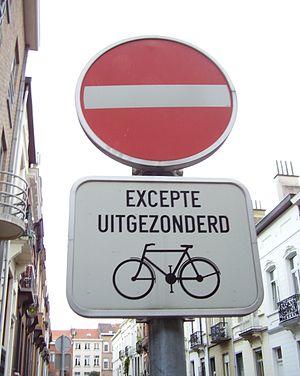
Un aménagement cyclable est un dispositif de voirie destiné à organiser la circulation des cycles non motorisés. Ces aménagements peuvent prendre la forme de chaussées dédiées aux cyclistes, restreintes à certains usagers dont les cyclistes, de panneaux indicateurs spécifiques ou de facilités de circulation.
Un double-sens cyclable ou sens unique limité est une voie de circulation à double sens dont l'un est réservé aux cyclistes. Il s'agit d'une voie à sens unique pour les véhicules motorisés où les cyclistes sont autorisés à circuler dans les deux sens, à contresens de la circulation motorisée sur la trajectoire matérialisée sur la chaussée, ou dans le sens de la circulation motorisée sur le bord droit de la voie. Ce type d'aménagement cyclable est aussi couramment appelé « contresens cyclable ».
L’utilisation du vélo en Région bruxelloise en tant que moyen de déplacement régulier est très limitée, contrairement aux villes de la région flamande où l’habitude est installée de longue date. Le relief vallonné de la ville, le climat pluvieux ou la vulnérabilité du cycliste au milieu de la circulation ont longtemps servi de prétexte à la politique du tout à la voiture de la part des autorités bruxelloises, mais surtout de la Police.